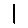
Label: 1